U2 3D

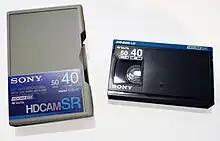
A black digital cassette tape, with its gray case on the left reading "HDCAM SR".

Post-production on "U2 3D" was led by editor Olivier Wicki who worked closely with Owens throughout the process; the two had previously collaborated on the "Original of the Species" music video. Editing began in May 2006 and was completed in January 2008. Over 100 hours of footage were filmed, featuring performances of 26 different songs. U2 were very involved in post-production, and helped with the final approval of each shot and performance used in the final cut. To appeal to a mainstream audience, 14 tracks were chosen for the film, including 12 of U2's singles and two non-singles from "How to Dismantle an Atomic Bomb", the album that the Vertigo Tour supported. When selecting songs for the project, the crew had to ensure that the performances of each track fit with one another. U2 wanted to include "Mysterious Ways" and "Until the End of the World", but they were left out since Owens felt that those songs were out of place with the rest of the film; other songs were left out of the film because the band was unsatisfied with their own performance. Owens stated that the main focus of the film was based upon U2's relationship with one another and with their audience, and the challenge of selecting the songs was to create a narrative within the band's performance. Although "City of Blinding Lights" opened most shows on the tour, "Vertigo" was selected as the opening song of "U2 3D". Other tracks that were performed at most of the filmed concerts that did not make the final cut include "Elevation", "I Still Haven't Found What I'm Looking For", "Original of the Species", and "Zoo Station". "With or Without You" was chosen as the last song before the closing credits, although it closed only one concert on the tour.